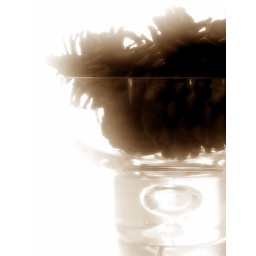
...through the window, warmth and evening light. A bowl of pine cones in a glass bowl against the windowlight.